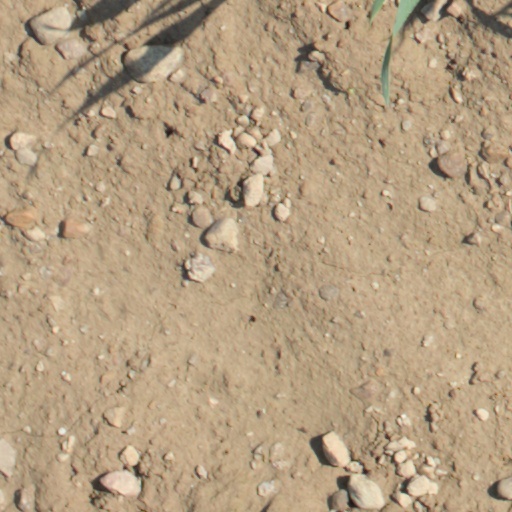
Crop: wheat